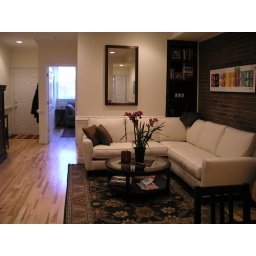
The front door is in the back left corner. The other room is the den. Behind the wall with the mirror is the bathroom.